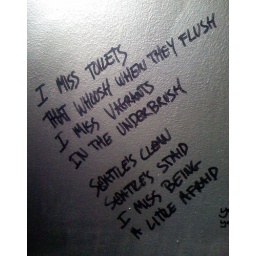
On the bathroom wall at The Globe in Capitol Hill